The Married Flapper

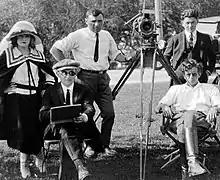
Lucille Ricksen, director Stuart Paton, and film crew

The Married Flapper is a 1922 American comedy film directed by Stuart Paton and written by Doris Schroeder. The film stars Marie Prevost, Kenneth Harlan, Philo McCullough, Frank Kingsley, Lucille Ricksen, and Kathleen O'Connor. The film was released on July 31, 1922, by Universal Film Manufacturing Company.